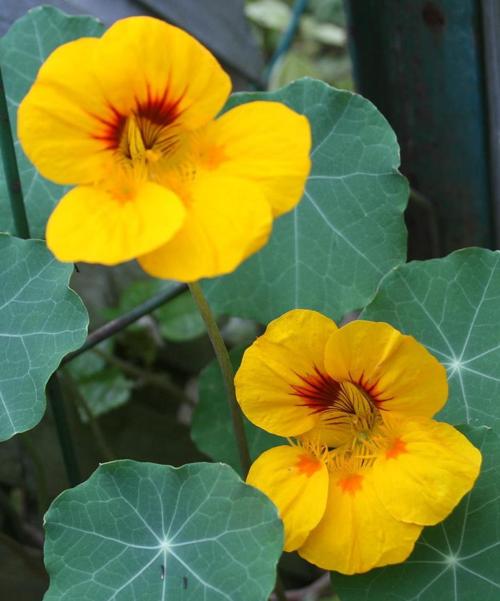
Label: watercress